Walnut Cove Colored School

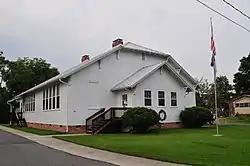
Walnut Cove Colored School, August 2013

Walnut Cove Colored School, also known as London School, is historic Rosenwald School located at Walnut Cove, Stokes County, North Carolina. It was built in 1921 with a grant from Sears & Roebuck financier, Julius Rosenwald. A condition of the grant was that it had to have local matching funds. Therefore, it was built on land donated by John William Dalton and his brother George Samuel Dalton and with materials provided by The Dan River Lumber Company.